Mass No. 3 (Bruckner)

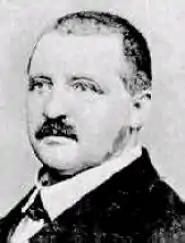
The composer,

The Mass No. 3 in F minor, WAB 28, is a setting of the mass ordinary for vocal soloists, chorus and orchestra, and organ "ad libitum", that Anton Bruckner composed in 1867–1868.